Battle of Bailén

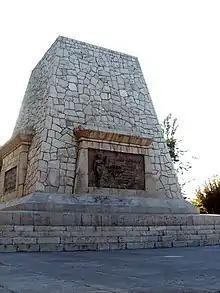
Chilean monument commemorating the triumph at Battle of Maipú. The inscription reads: "a los Vencedores de los Vencedores de Bailén"—to the Victors over the Victors of Bailén. During the Chilean War of Independence, the Chileans defeated Spanish soldiers that had fought at Bailén

News of the victory rallied much of the vacillating Spanish elite to the insurrectionary movements surging across the country: Suddenly, the expulsion of the French by arms seemed possible, if not inevitable. At the same time, Spanish victory in an obscure Andalusian village signalled to the armies of Europe that the French, long considered invincible, could be beaten—a fact that persuaded the Austrian Empire to initiate the War of the Fifth Coalition against Napoleon: